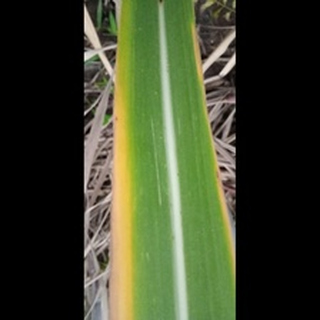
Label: sugarcane_yellow_leaf_disease